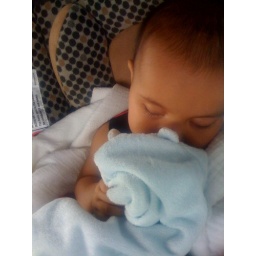
Laila asleep in the car with her elephant